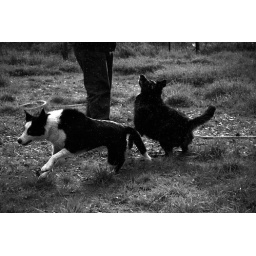
the girls playing with chris in the field after we went down to the river